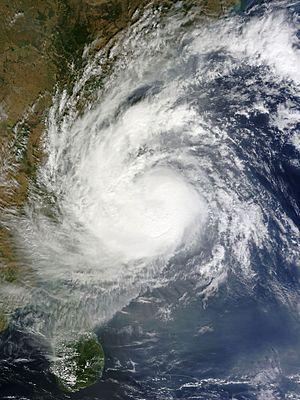
Le cyclone Vardah est un cyclone tropical qui a fait au moins dix morts à Chennai dans l'État du Tamil Nadu en Inde dans la nuit du 12 au 13 décembre 2016. Environ 18 000 personnes ont été évacuées.